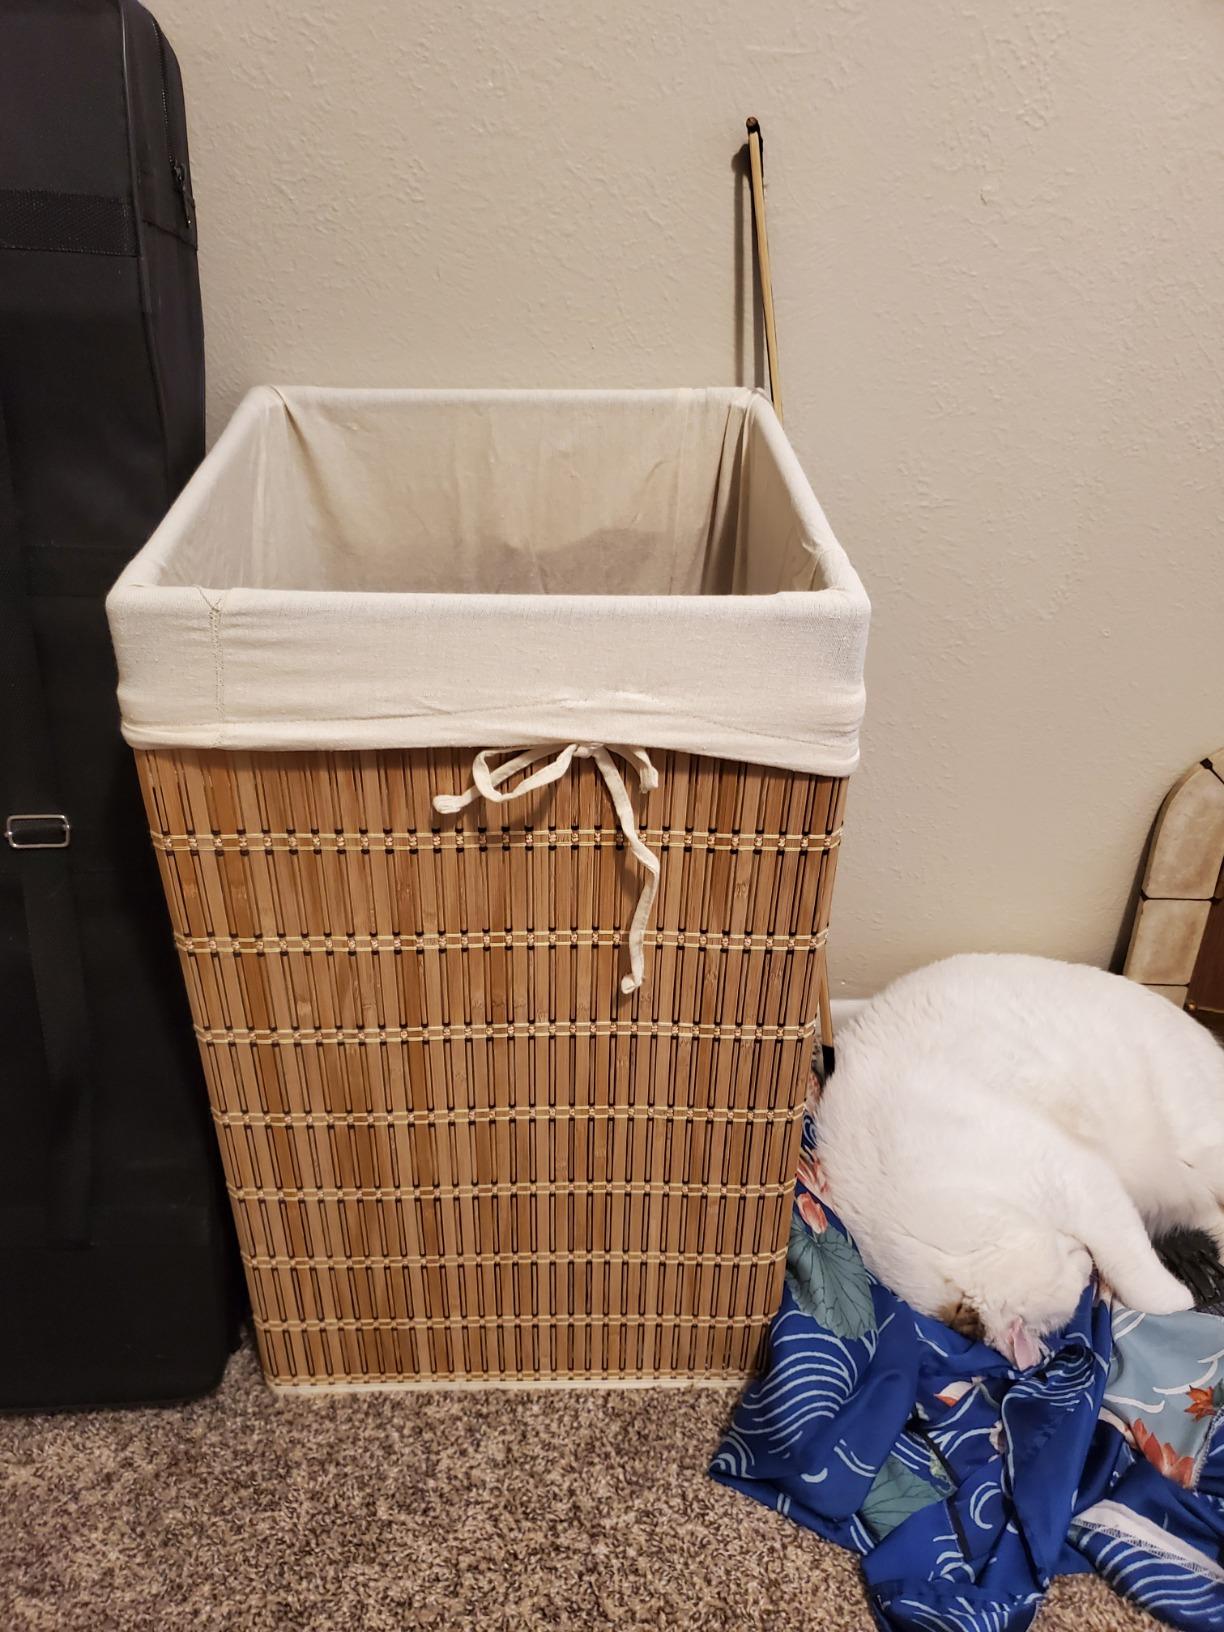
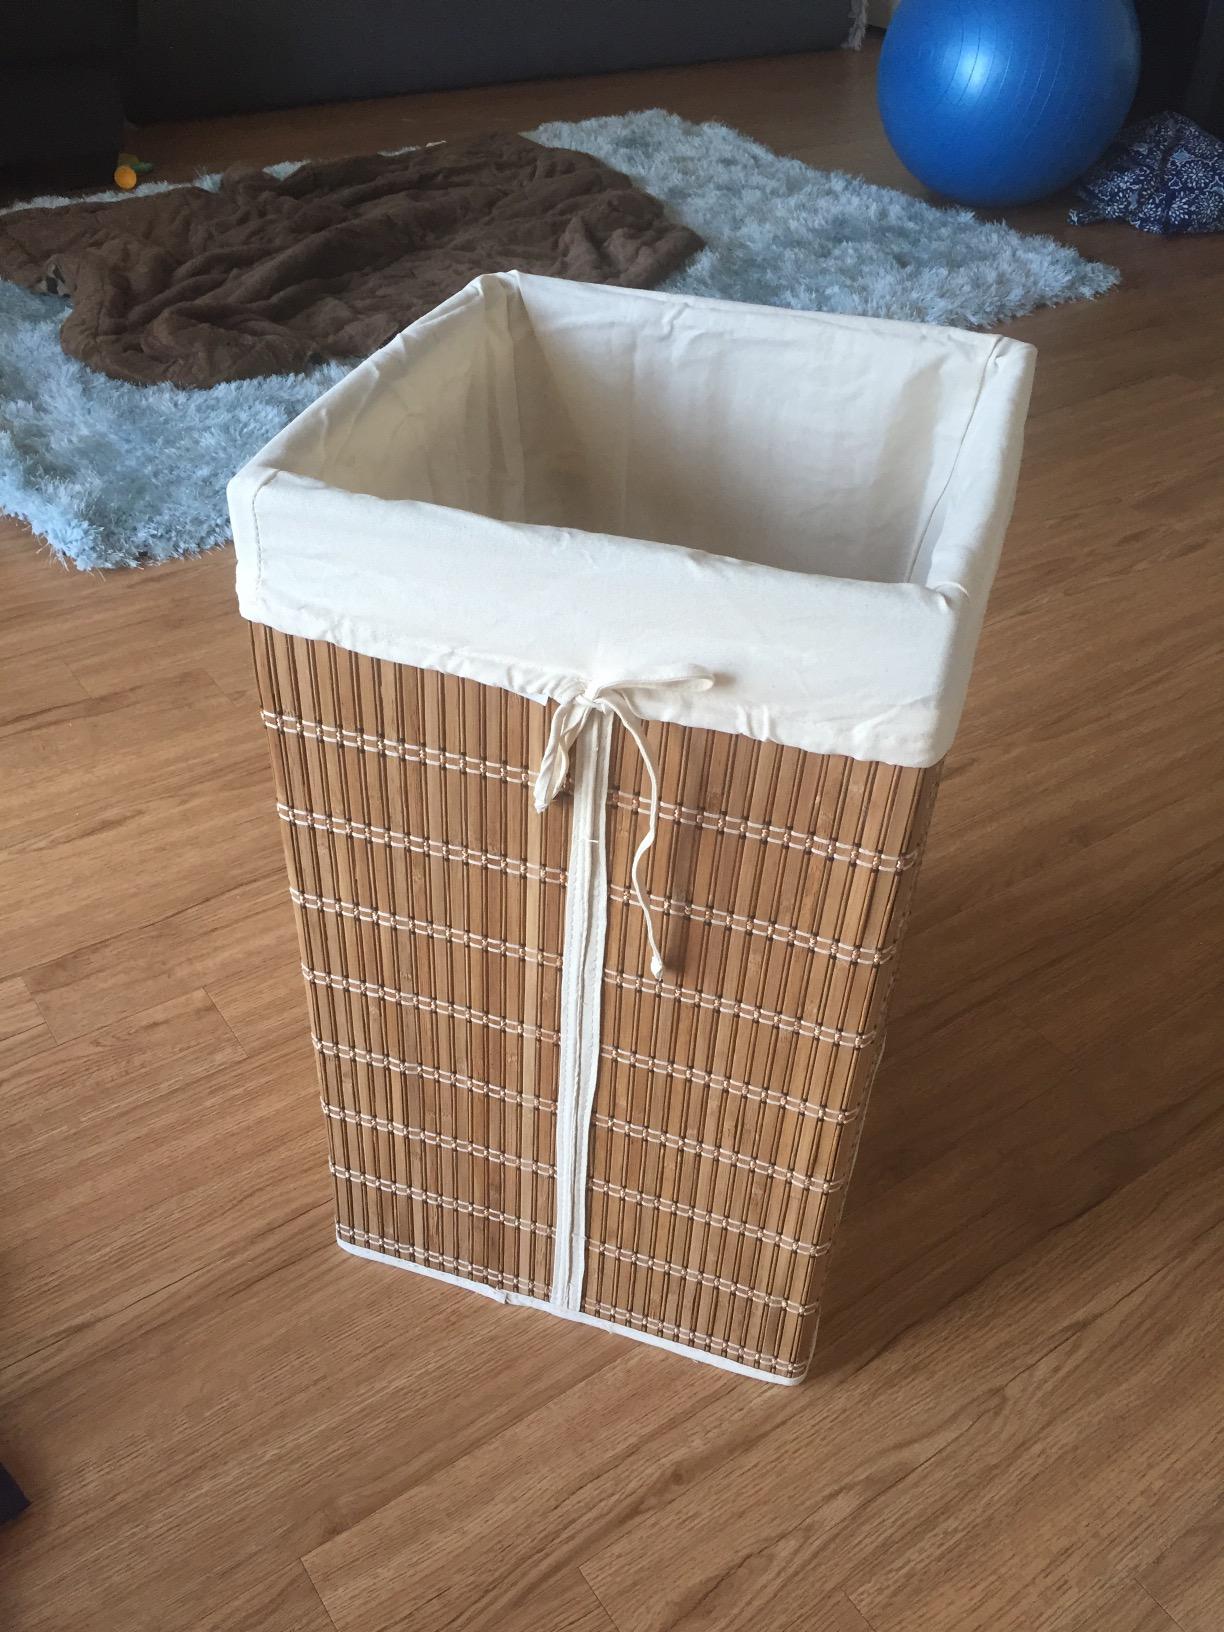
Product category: items_hamper
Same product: yes